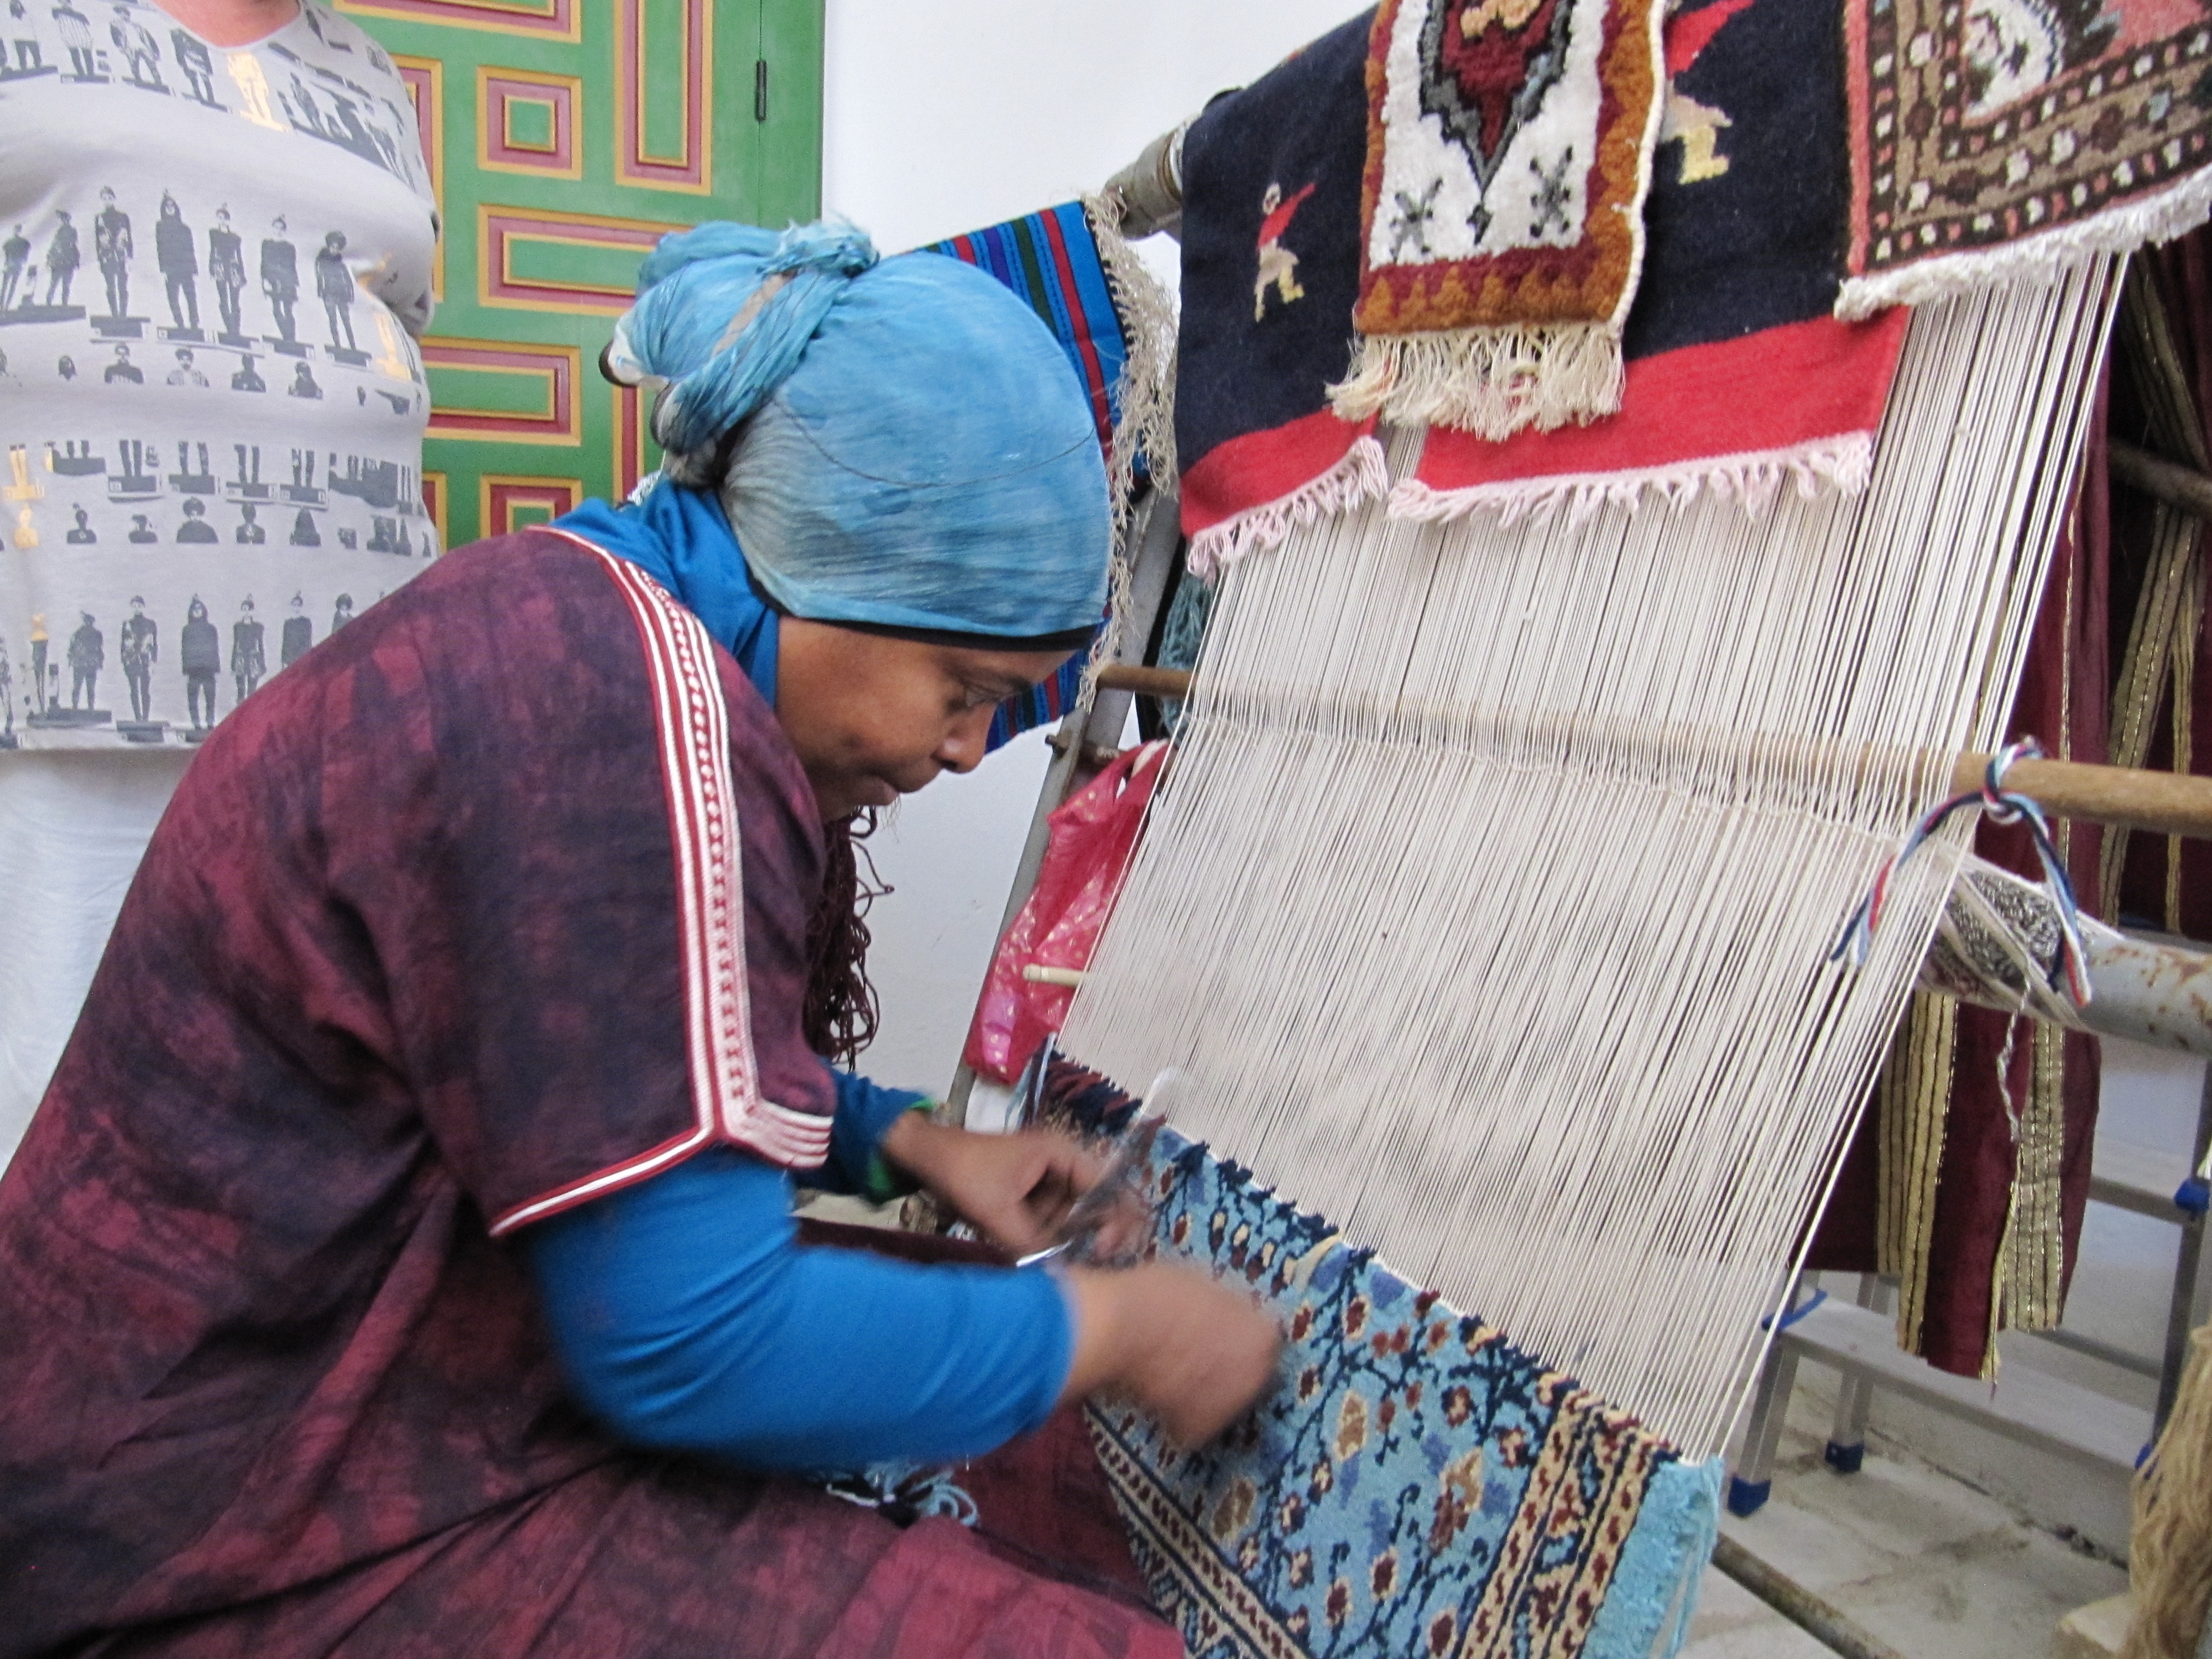
woman, material, textile, art, carpet, tradition, weaver, weaving, hand labor, flooring, arbeiterinportrait, tying, teppichknuepferin, camel wool